Gary K. Wolfe

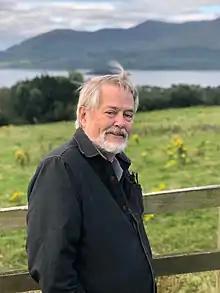
Wolfe in Ireland, August 2019

Gary K. Wolfe (born Gary Kent Wolfe in 1946) is an American science fiction editor, critic and biographer. He is an emeritus Professor of Humanities in Roosevelt University's Evelyn T. Stone College of Professional Studies.